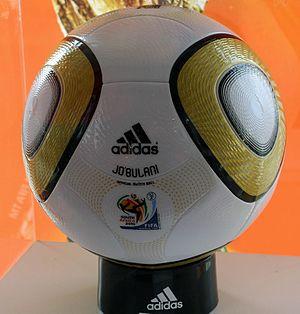
La Coupe du monde de football, ou Coupe du monde de la FIFA, est le championnat du monde des équipes nationales masculines de football. Décidée le 28 mai 1928 par la Fédération internationale de football association sous l'impulsion de son président Jules Rimet, elle a été ouverte à toutes les équipes des fédérations reconnues par la FIFA, professionnelles y compris, se distinguant en cela du tournoi olympique de football, à l'époque réservé aux amateurs.
Le ballon de football, normalisé par la Fédération internationale de football association, a 32 faces : c'est un polyèdre appelé icosaèdre tronqué.